Doctor Who series 5

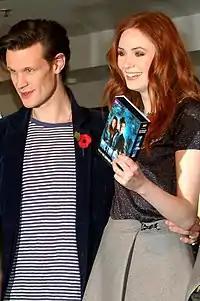
Matt Smith and Karen Gillan are turned to the side and smiling as if taking a picture. Gillan is holding up a DVD boxset of the series.

The series introduced the Eleventh Doctor, played by Matt Smith. This followed the departure of David Tennant as the Tenth Doctor, who left the show to help ease the transition from Davies to Moffat. Smith's agent called him, suggesting that he audition for the role. Moffat wanted to cast a middle-aged actor, "young enough to run but old enough to look wise". When Smith was the third person to audition the production team knew "[they] had their man", although he was 26 years old. The producers were cautious about casting Smith because they felt that a 26-year-old actor could not play the Doctor; although BBC Head of Drama and executive producer Piers Wenger agreed, he said that Smith was capable enough to play the part. According to Moffat, Smith did not appear youthful. Smith's casting was announced during an episode of the "Doctor Who" companion show "Doctor Who Confidential", when he described the role as "a wonderful privilege and challenge that I hope I will thrive on".